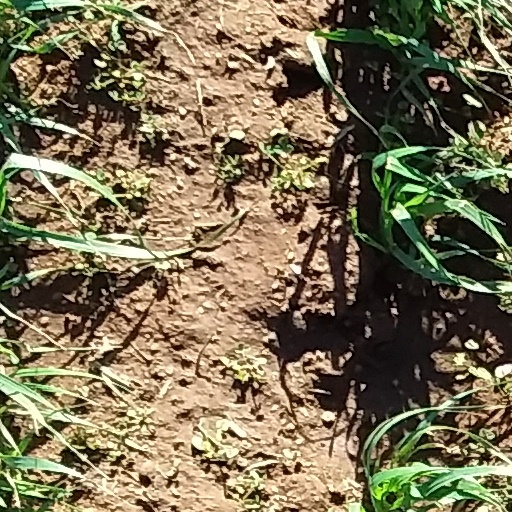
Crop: wheat